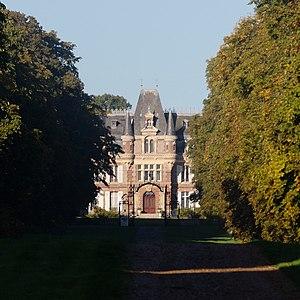
Cet article recense une partie des monuments historiques de l'Eure, en France.
Neaufles-Auvergny est une commune française située dans le département de l'Eure, en région Normandie.